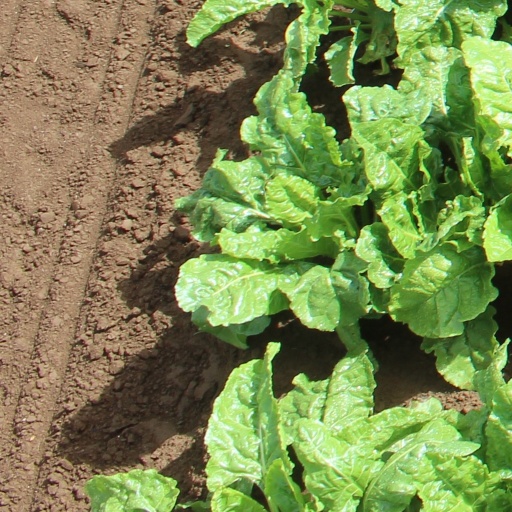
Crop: sugar beet